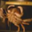
Label: cra